Operation Serval

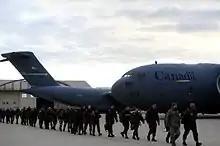
C-17 transport aircraft from the United States and Canada at Istres-Le Tubé Air Base preparing to load French forces, 21 January 2013.

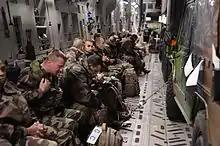
French troops prepare for take-off inside a U.S. Air Force C-17 Globemaster III cargo aircraft in Istres, France.

The operation began on 11 January 2013, with French Army Gazelle helicopters armed with 20 mm cannons from the 4th Special Forces Helicopter Regiment attacking a rebel column near Sévaré. French forces suffered one casualty when a Gazelle attack helicopter came under small arms fire and one of the two pilots was hit. The pilot, Lt. Damien Boiteux, later died of his injuries. The other pilot managed to fly the helicopter back to base, but the aircraft was written off as lost due to the damage sustained.